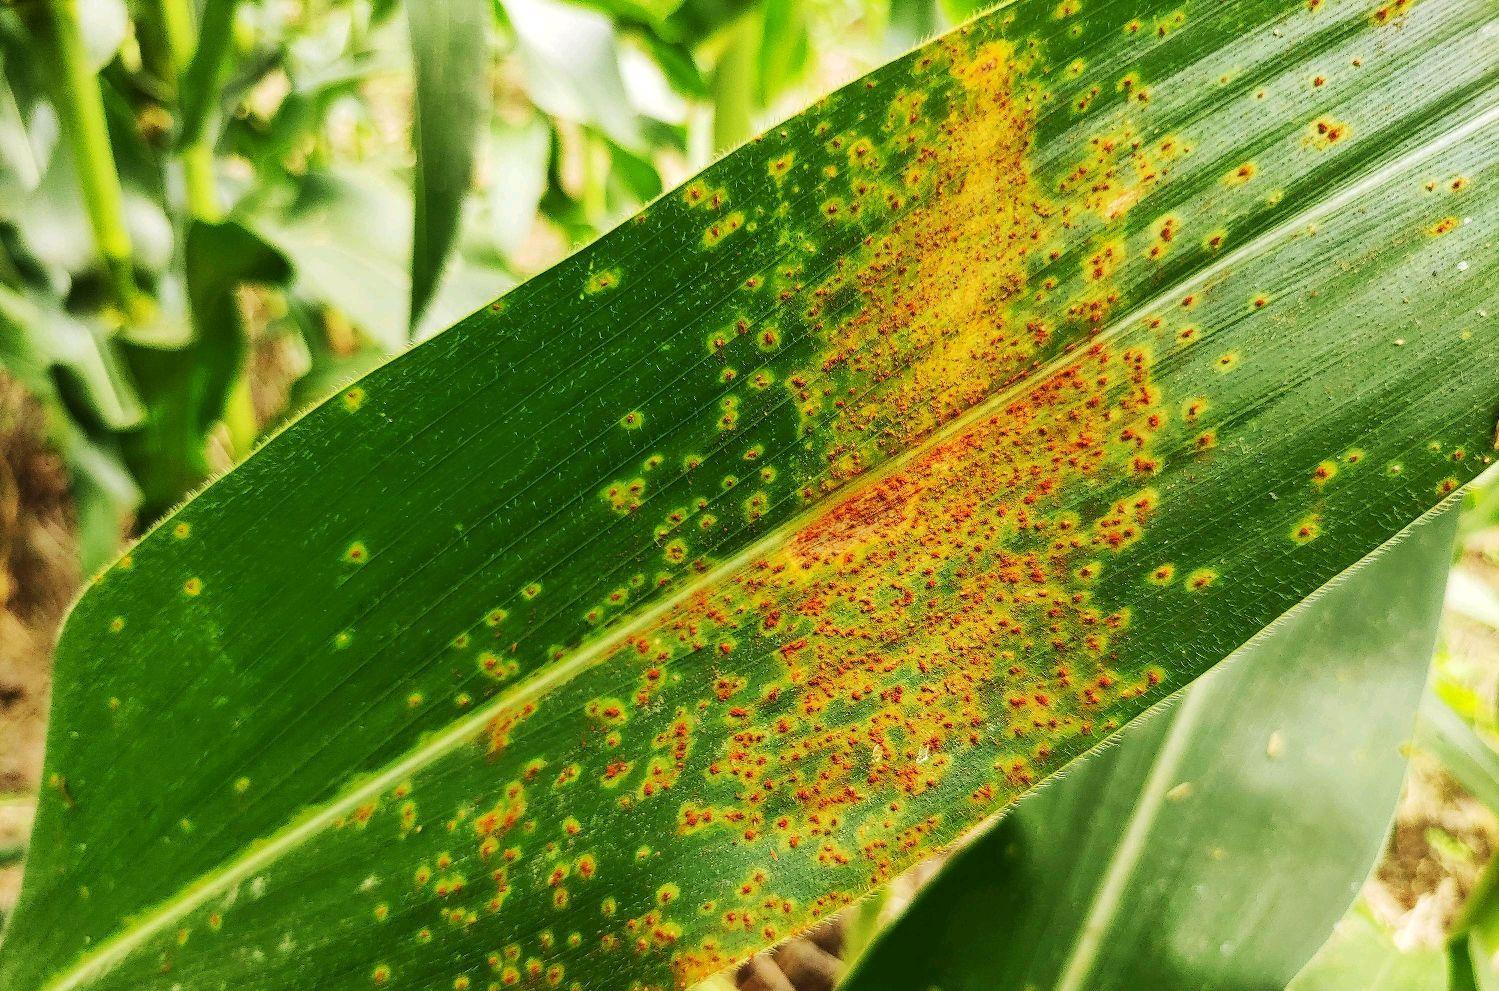
Plant: Corn
Disease: corn rust